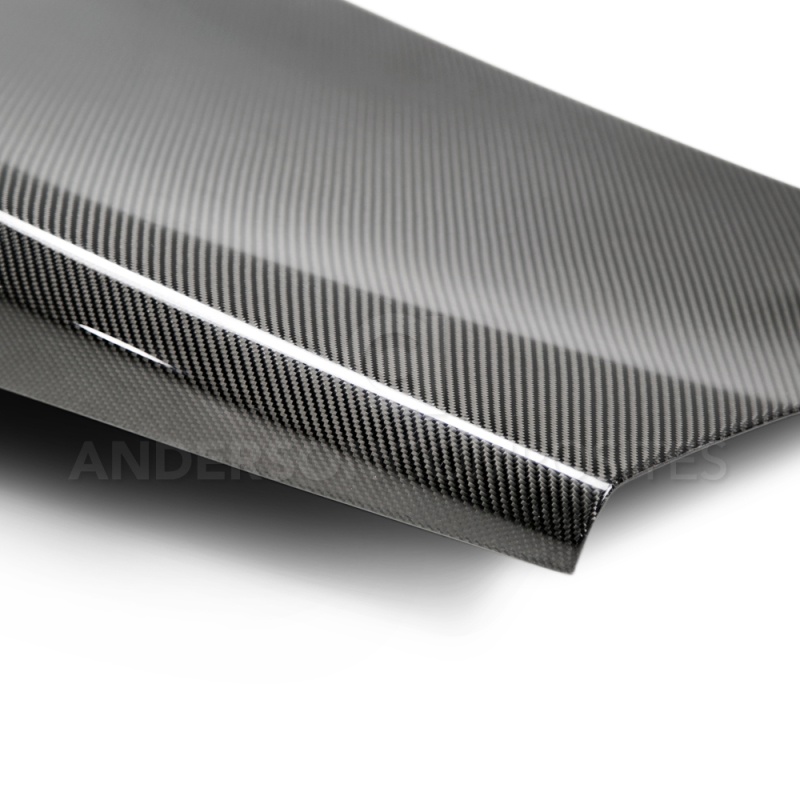
Anderson Composites 2016+ Chevy Camaro Double Sided Carbon Fiber Decklid
Anderson Composites packs all products carefully to prevent damage during shipping. However, damage may still occur occasionally. Buyer must inspect the packaging and the products carefully upon receiving them, then accept the shipment and notate any damages and irregularities, such as crushed, torn, punctured, or broken parts on both the packaging and the product, on the freight bill or receipt at the driver?s presence. Buyer must retain all cartons, packing materials, and damaged products for the carrier?s damage inspector to inspect. Do not refuse shipment or return it without approval, because the buyer?s right to make a damage claim may be denied. A signed receipt without any notation indemnified the carrier as well as Anderson Composites from any further damage claims. Discovery of damages after a clear delivery becomes the responsibility of the customer. This Part Fits: Year Make Model Submodel 2016-2021 Chevrolet Camaro LT 2016-2021 Chevrolet Camaro SS
Brand: Anderson Composites
Category: Vehicles & Parts > Vehicle Parts & Accessories > Motor Vehicle Parts > Motor Vehicle Frame & Body Parts > Trunks